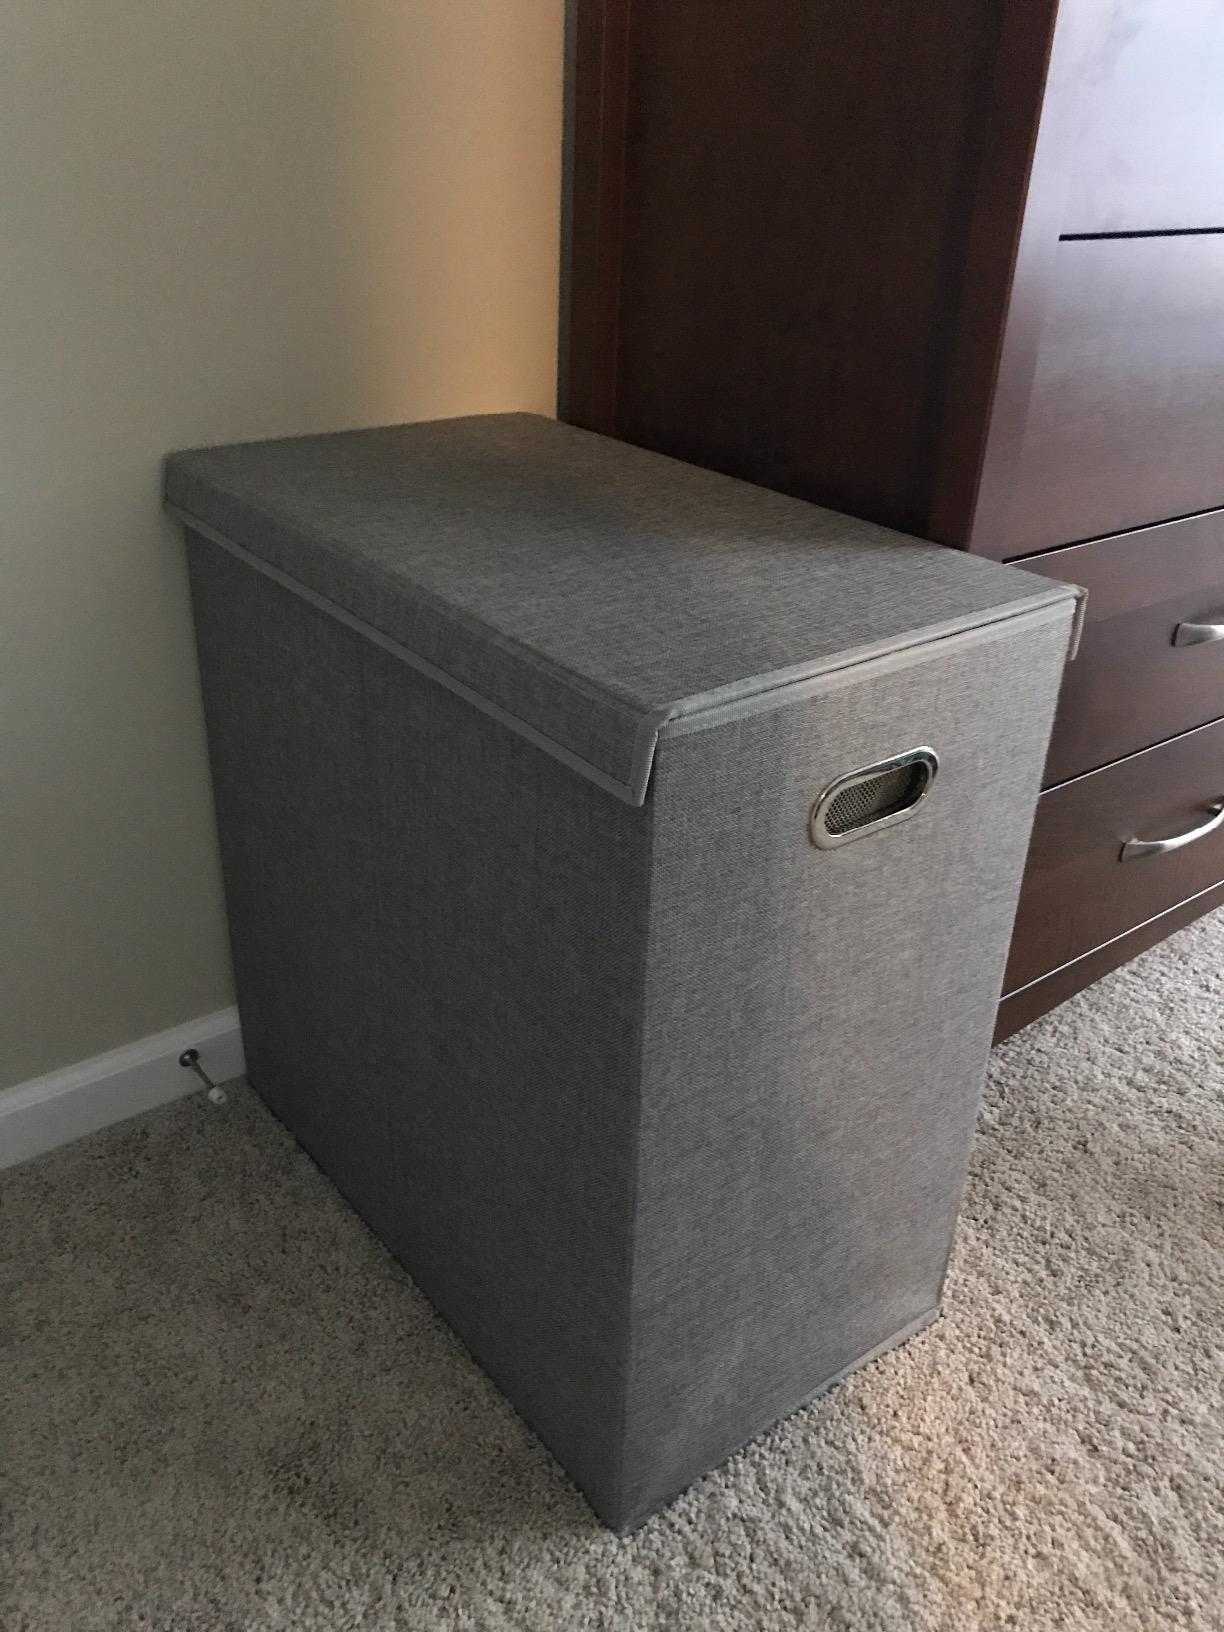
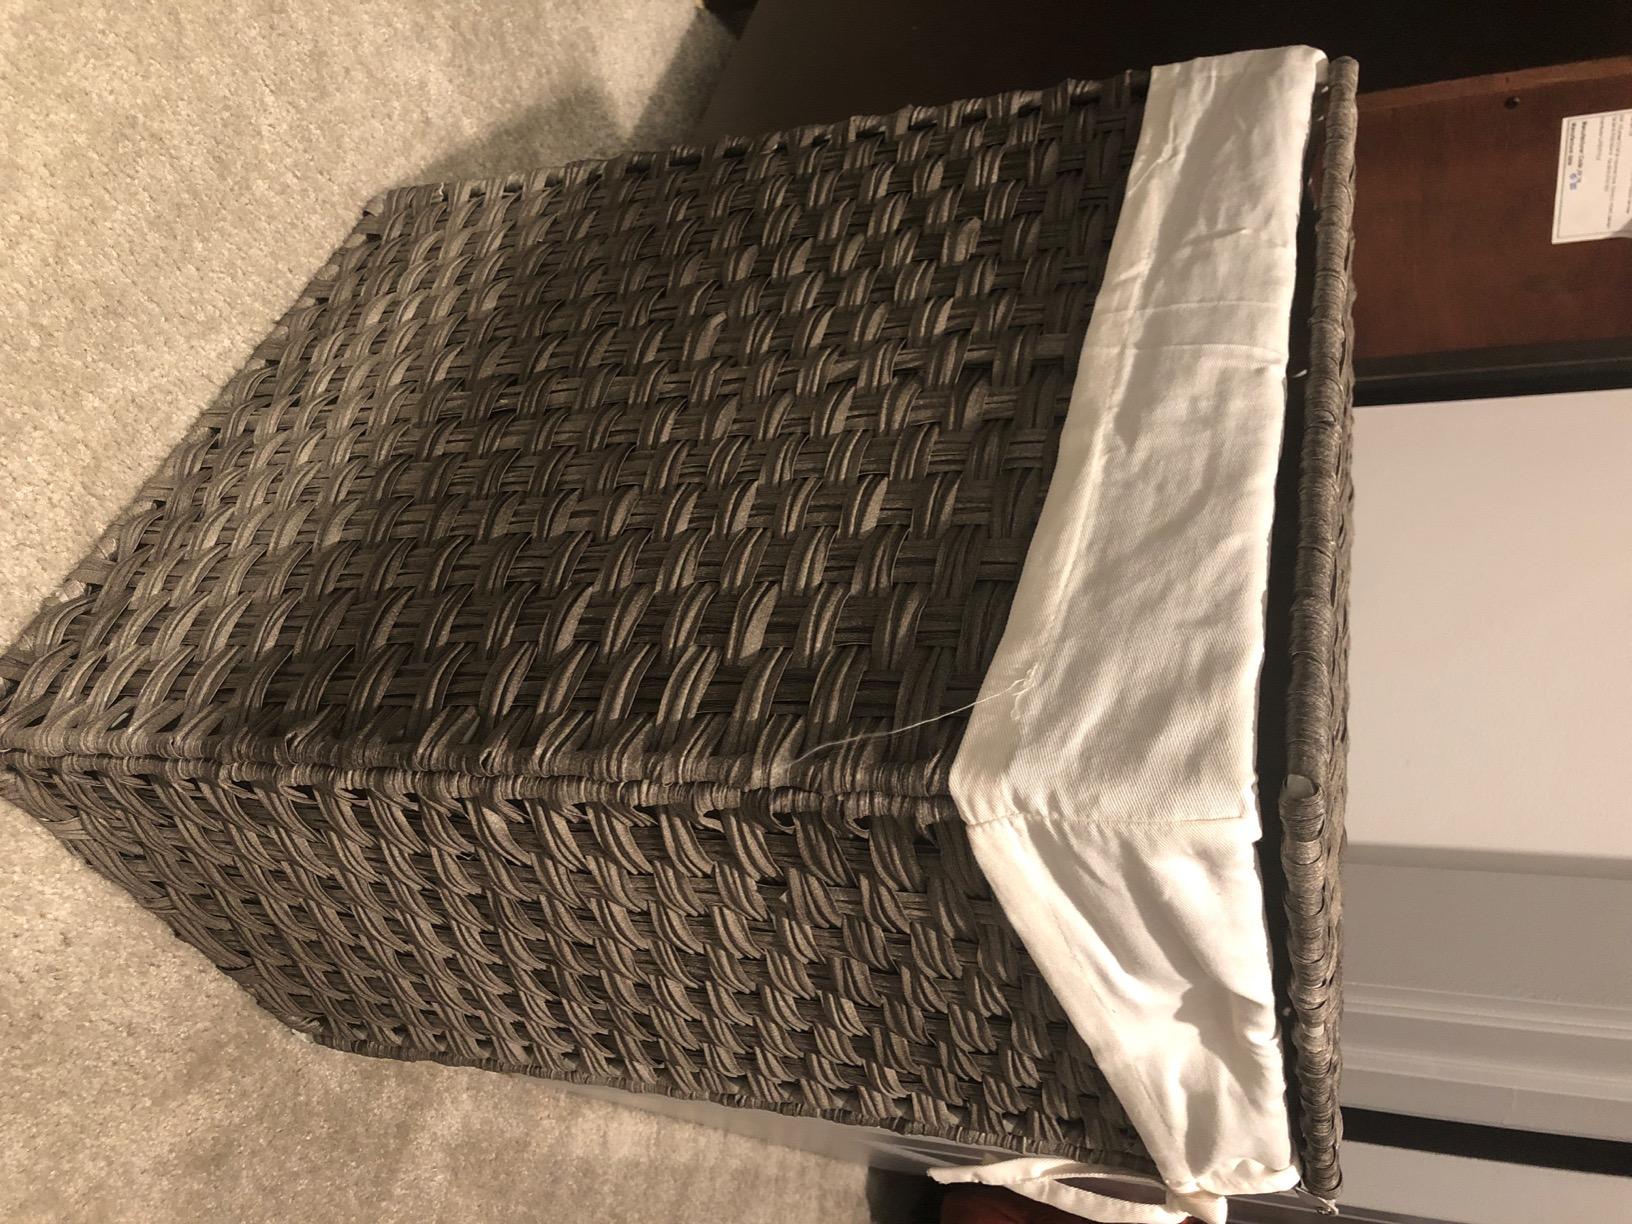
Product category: items_hamper
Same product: no